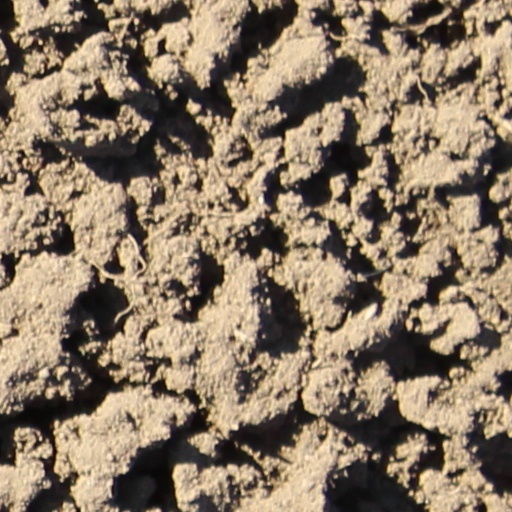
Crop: wheat